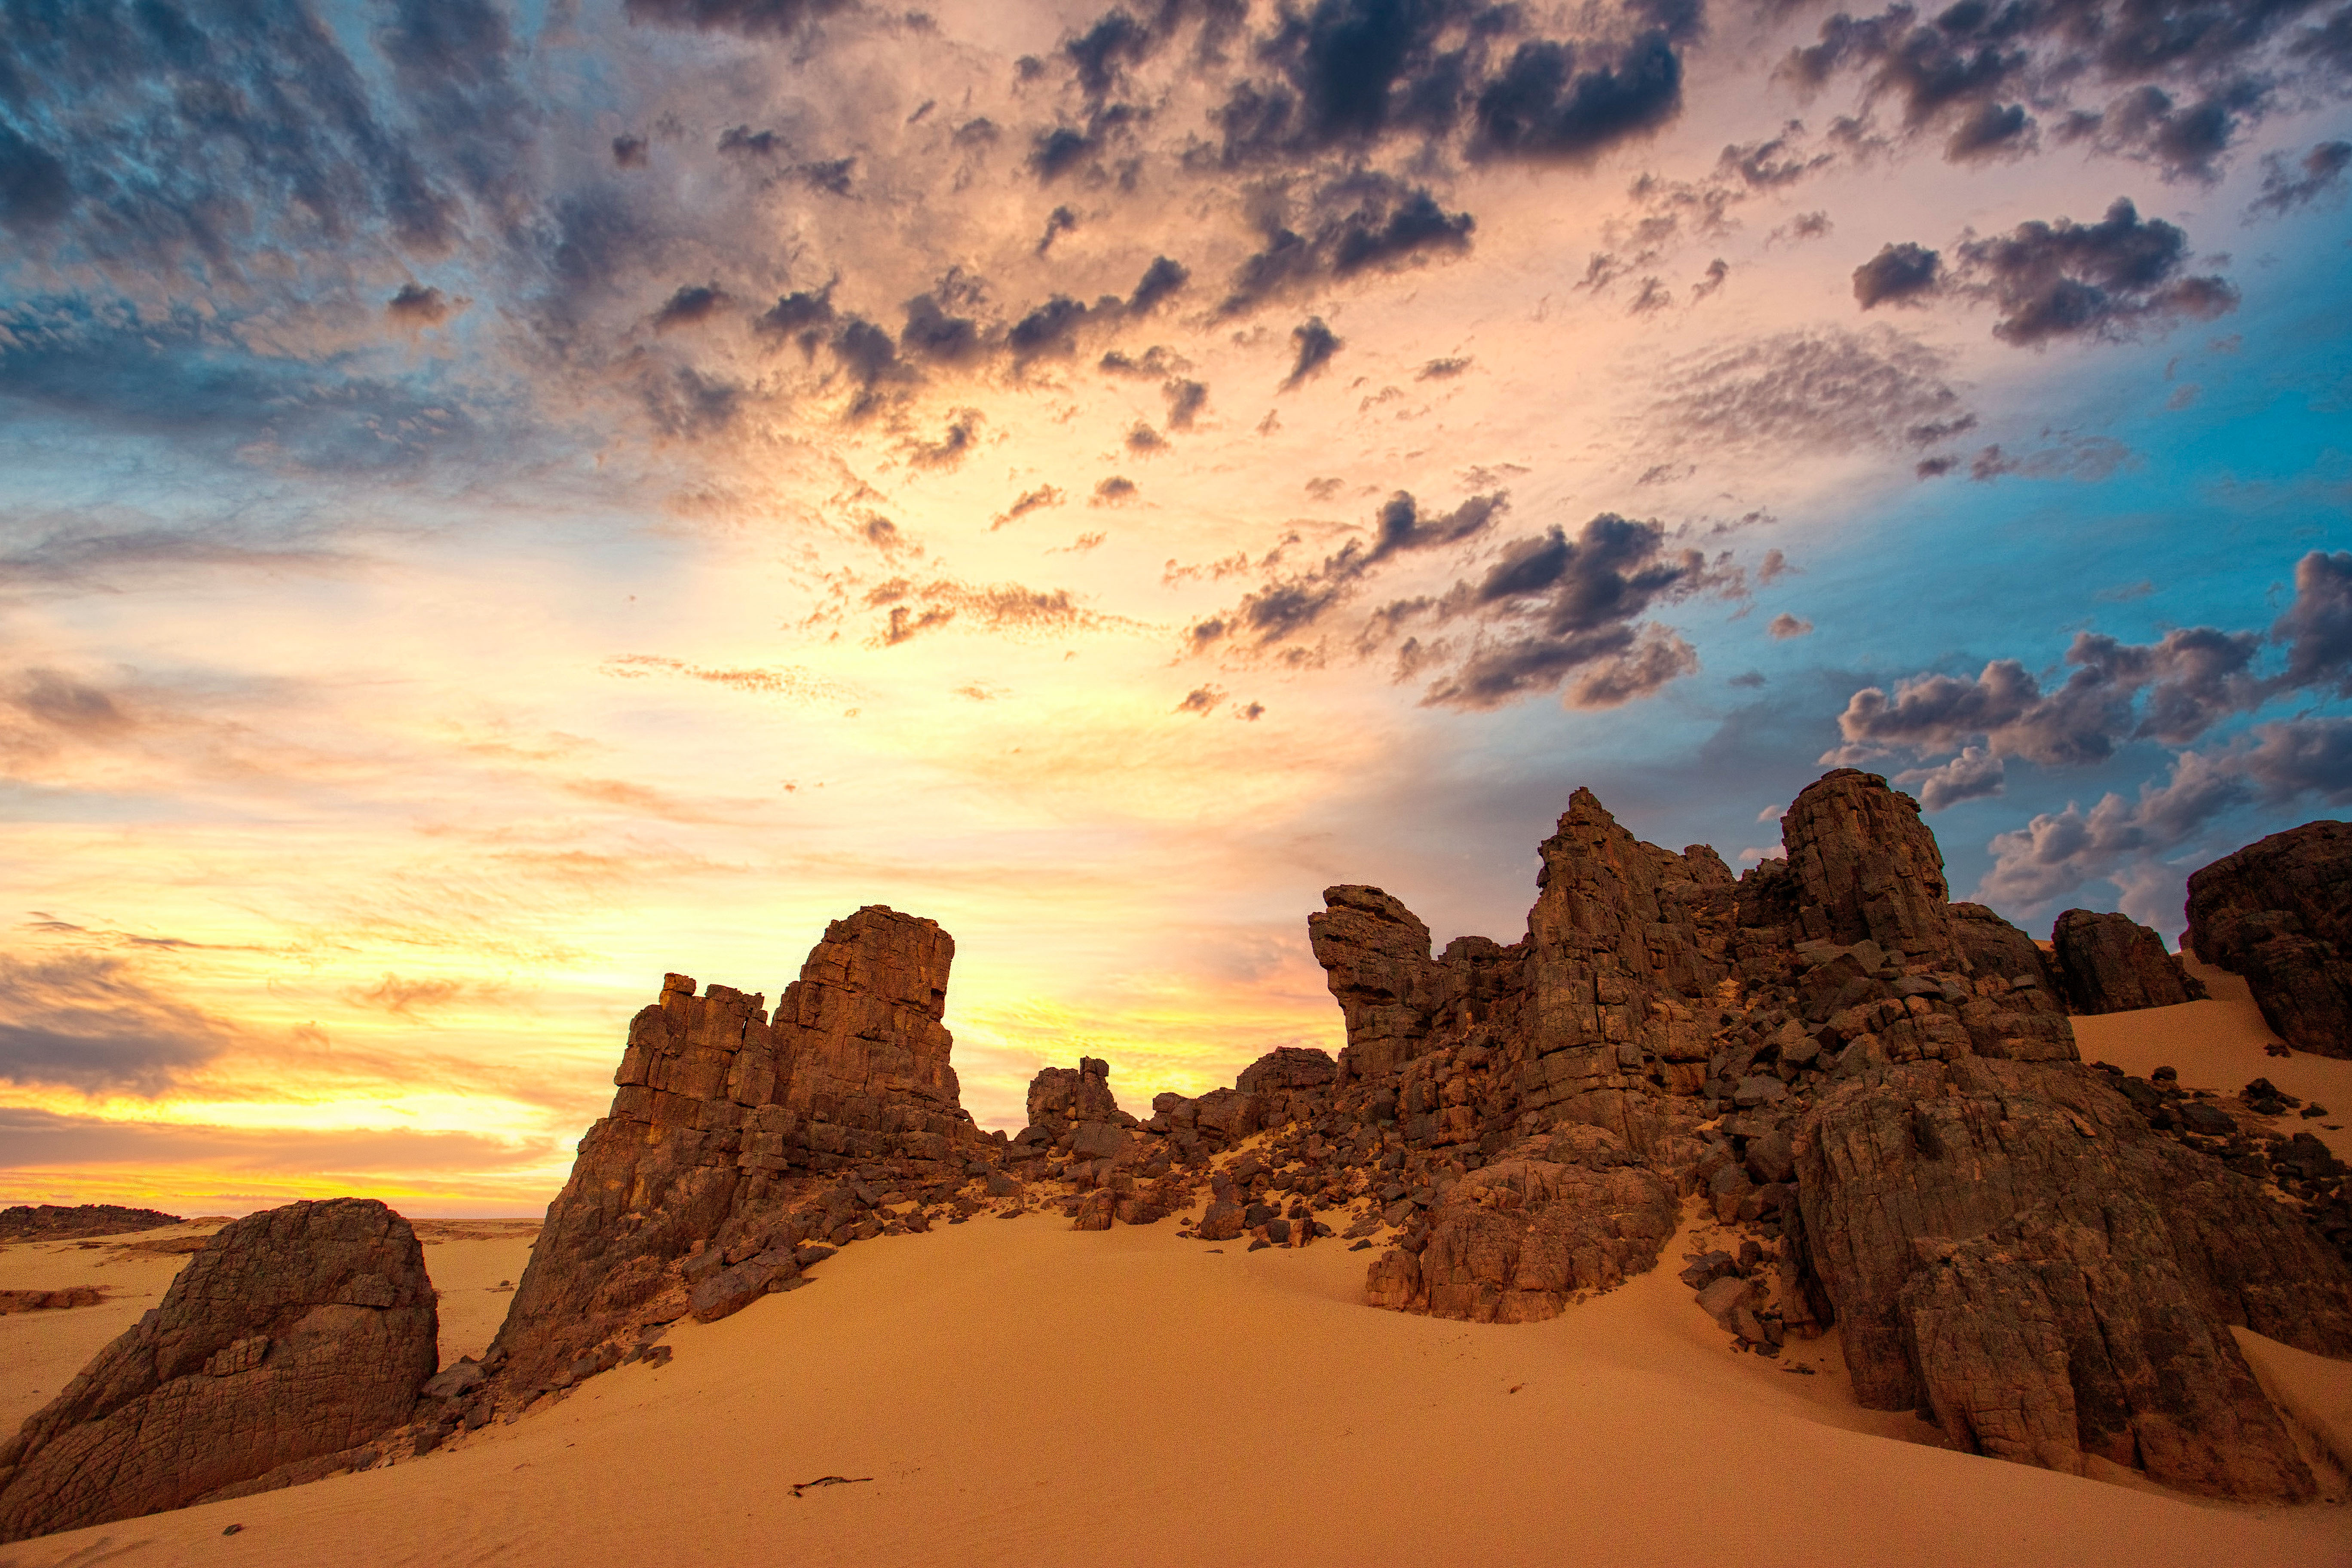
desert, dune, sky, nature, cloud, rock, mountainous landforms, formation, natural environment, natural landscape, landscape, wadi, morning, sunset, geology, mountain, horizon, badlands, aeolian landform, sand, evening, atmosphere, national park, sunrise, mountain range, tree, outcrop, dusk, dawn, afterglow, sunlight, hill, cumulus, geological phenomenon, meteorological phenomenon, sea, vacation, valley, butte, plateau, tourism, world, bedrock